Klaipėda

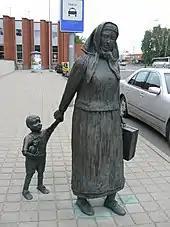
Sculpture next to Klaipėda Railway Station

In the first half of the 18th century King Frederick William I carried out a reform of the Prussian education system and was one of the first in Europe to try to implement universal primary education. Out of 1160 new primary schools 275 were established in Lithuanian Province which included Klaipėda. Moreover, Lutheranism provisions encouraged the use of the language of the local people in public life, including in church schools, and in the 18th century the number of primary schools in Lithuanian counties eventually risen to 449 (in 340 of them pupils were taught only in Lithuanian or in German). Nevertheless, a big obstacle for Lithuanian children to study was serfdom which was abolished in Prussia only in 1763. In the 19th century, mixed schools resulted in Germanisation of Lithuanian pupils as bilingual schools eventually became monolingual German. In the interwar period Klaipėda became part of Lithuania since 1923, however in this period out of 102 schools only four were Lithuanian and seven were mixed German–Lithuanian in the entire Klaipėda Region.